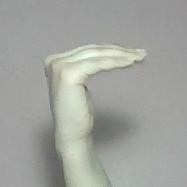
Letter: haa